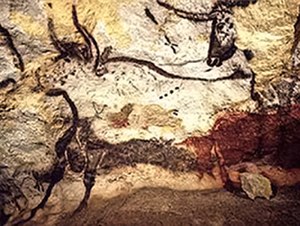
Maleriets historie
Hulemaleri af urokse (Bos primigenius primigenius), Lascaux-hulerne, Frankrig, forhistorisk kunst
Maleriets historie går tilbage til værker af forhistoriske mennesker og spænder næsten uden afbrydelse over alle kulturer fra antikken. Over kontinenter og årtusinder er maleriets historie en vedvarende strøm af kreativitet, der fortsætter ind i det 21.århundrede. Indtil begyndelsen af 1900-tallet var det overvejende repræsentative, religiøse og klassiske motiver, senere med mere vægt på abstrakte og konceptuelle ideer.